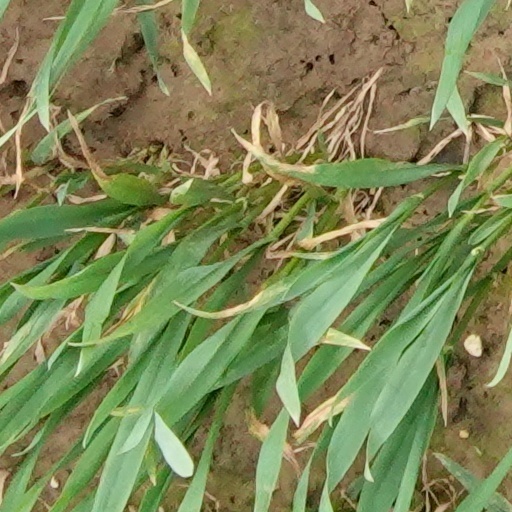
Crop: wheat